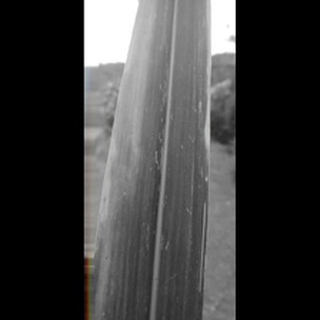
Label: sugarcane_yellow_leaf_disease